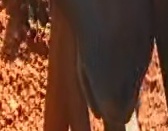
Face region: mouth_nostrils (mouth_chin_nostrils_and_profile)
Pain indicator: not_present